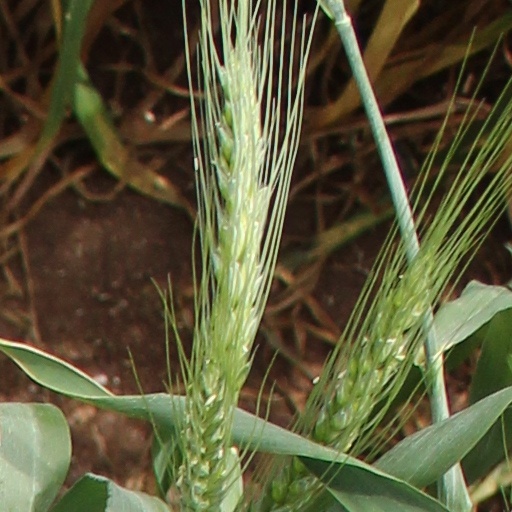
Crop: wheat